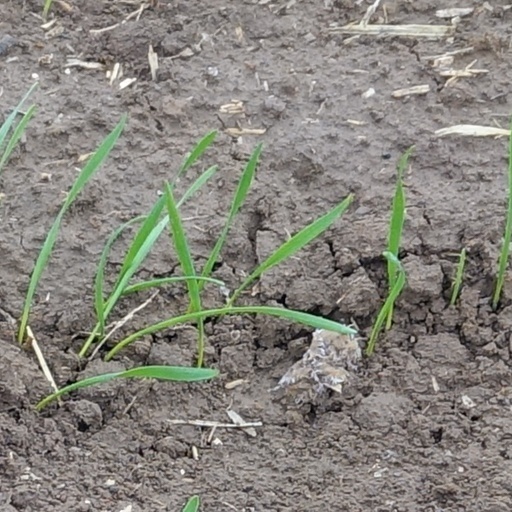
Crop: wheat